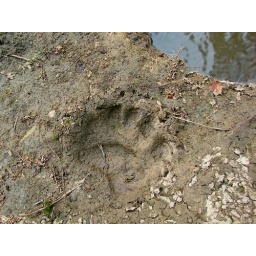
recent black bear track by falls